Tolsa railway station

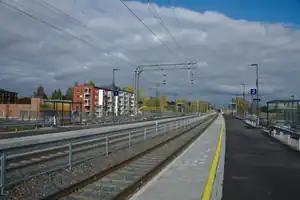

Tolsa railway station is a railway halt on the Helsinki commuter rail network located in the town of Kirkkonummi, Finland, between the Jorvas and Kirkkonummi stations. The station is served by Helsinki commuter rail lines and .